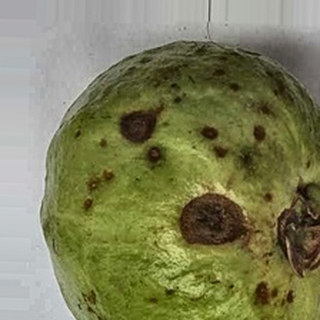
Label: guava_anthracnose